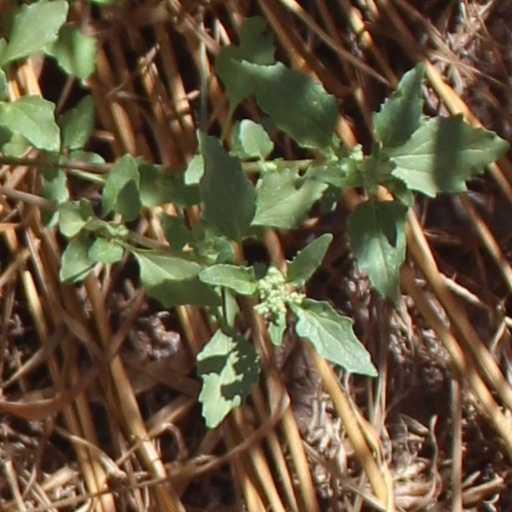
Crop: wheat